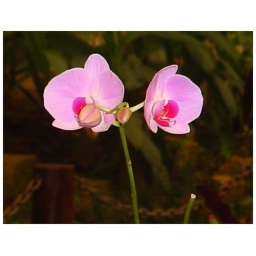
Flowers inside the green house at Santos Municipal Orchidarium in Brazil.